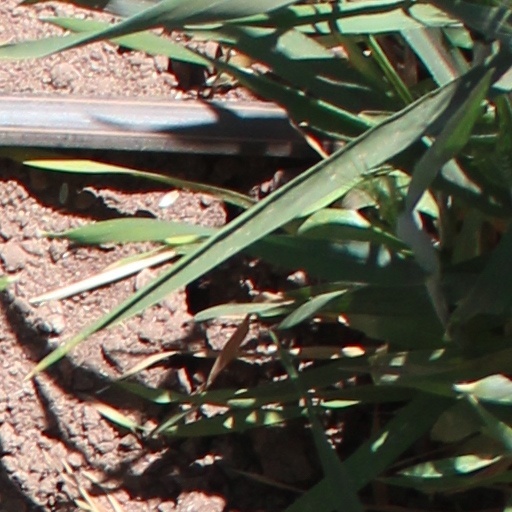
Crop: wheat